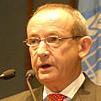
Age: 52